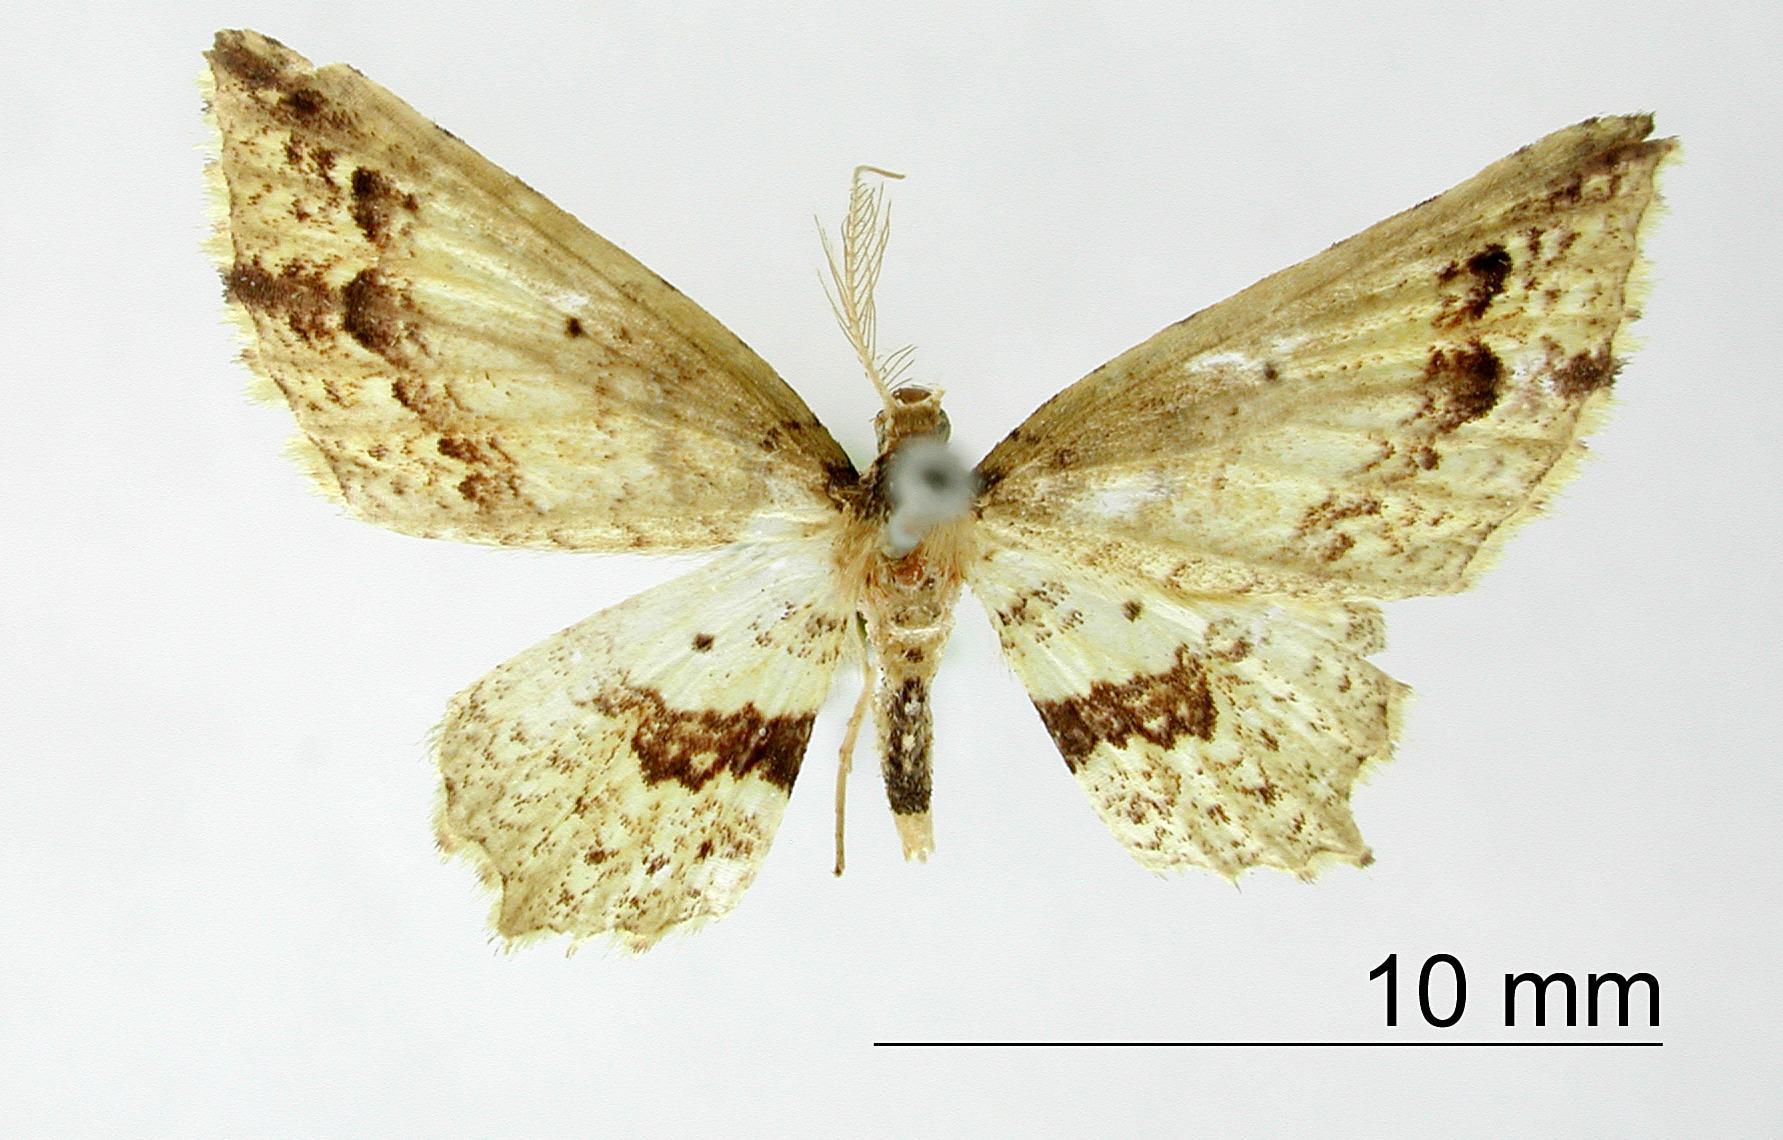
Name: Cambogia bolana
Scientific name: Cambogia bolana Dognin, 1899
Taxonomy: Animalia, Arthropoda, Insecta, Lepidoptera, Geometridae, Larentiinae
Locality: Environs de Loja, Ecuador